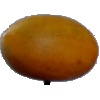
Label: Cucumber Ripe 2